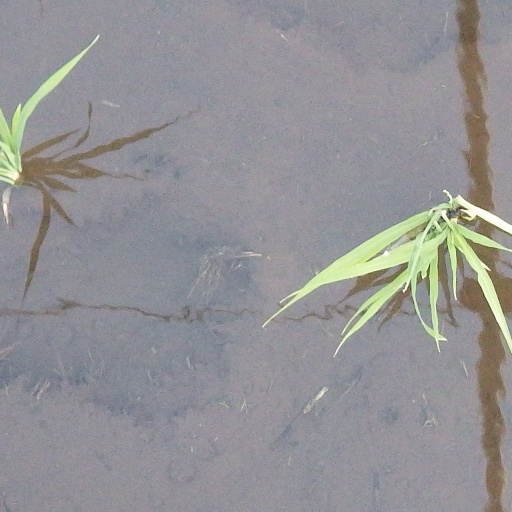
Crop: rice